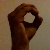
The image shows a hand gesture representing the letter 'O' in Indian Sign Language.